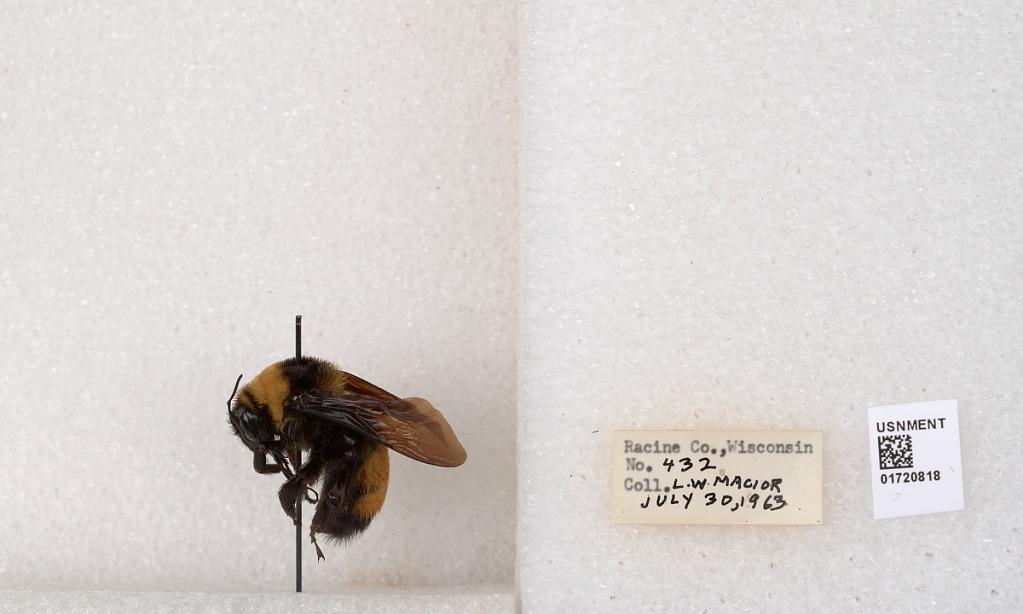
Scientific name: Bombus (Bombus) nevadensis auricormus
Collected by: L. Macior
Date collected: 1963-7-30
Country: United States
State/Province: Wisconsin
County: Racine
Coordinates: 42.7299, -87.8123